Víkingur Gøta

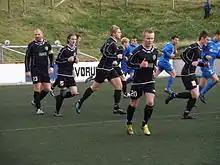
Víkingur Gøta in a match in Vodafonedeildin against FC Suðuroy in October 2010. They used their away colours (black).

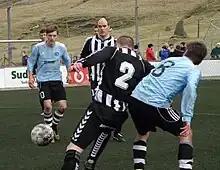
Víkingur Gøta vs. TB Tvøroyri in March 2012. Sølvi Vatnhamar and Óli Johannesen.

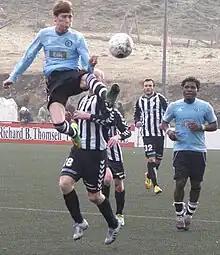
Víkingur Gøta vs. TB Tvøroyri in March 2012, Effodeildin.

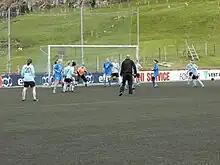
Víkingur Gøta has also female football, this photo is from 1 July 2012. Football match between Víkingur Gøta and FC Suðuroy.

Víkingur was founded on 14 January 2008 with the merger of first division GÍ Gøta and second division club Leirvík ÍF. The clubs from two villages linked by a 2.2 km tunnel through a mountain named the new club in honour to Tróndur í Gøtu, a Viking chief from around 1,000 years ago who lived in the settlement that bears his name, and Leirvik which has also Viking origins. First contacts for a merger of the two clubs date back to 2006, but only in summer 2007 drafts for a merger started. On 14 January 2008 in front of 180 members in Leirvik, the merger was decided with the temporary name of a combination of the previous clubs: GÍ/LÍF. Finally, on 4 February, the new name Víkingur was announced, as the best choice out of 18 name proposals.